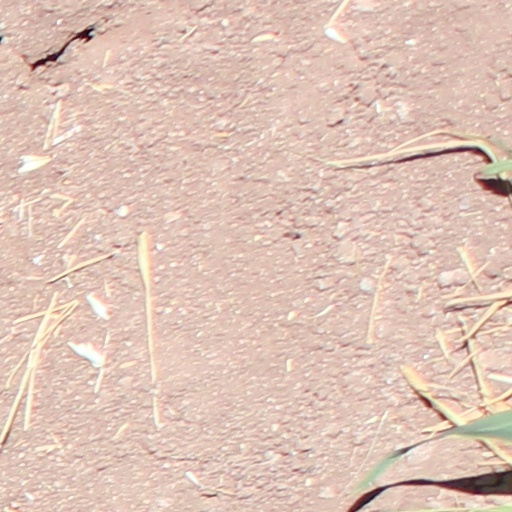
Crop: wheat